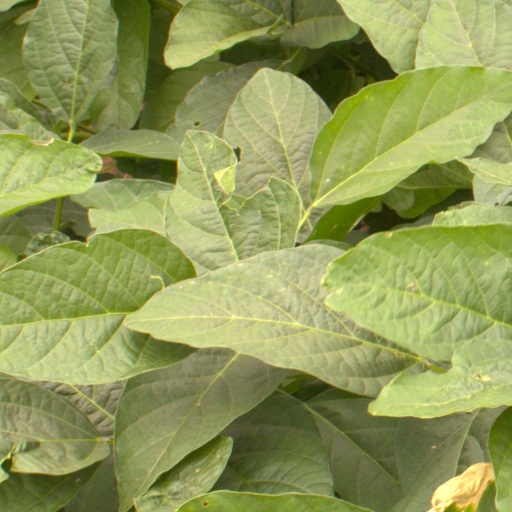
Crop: soybean